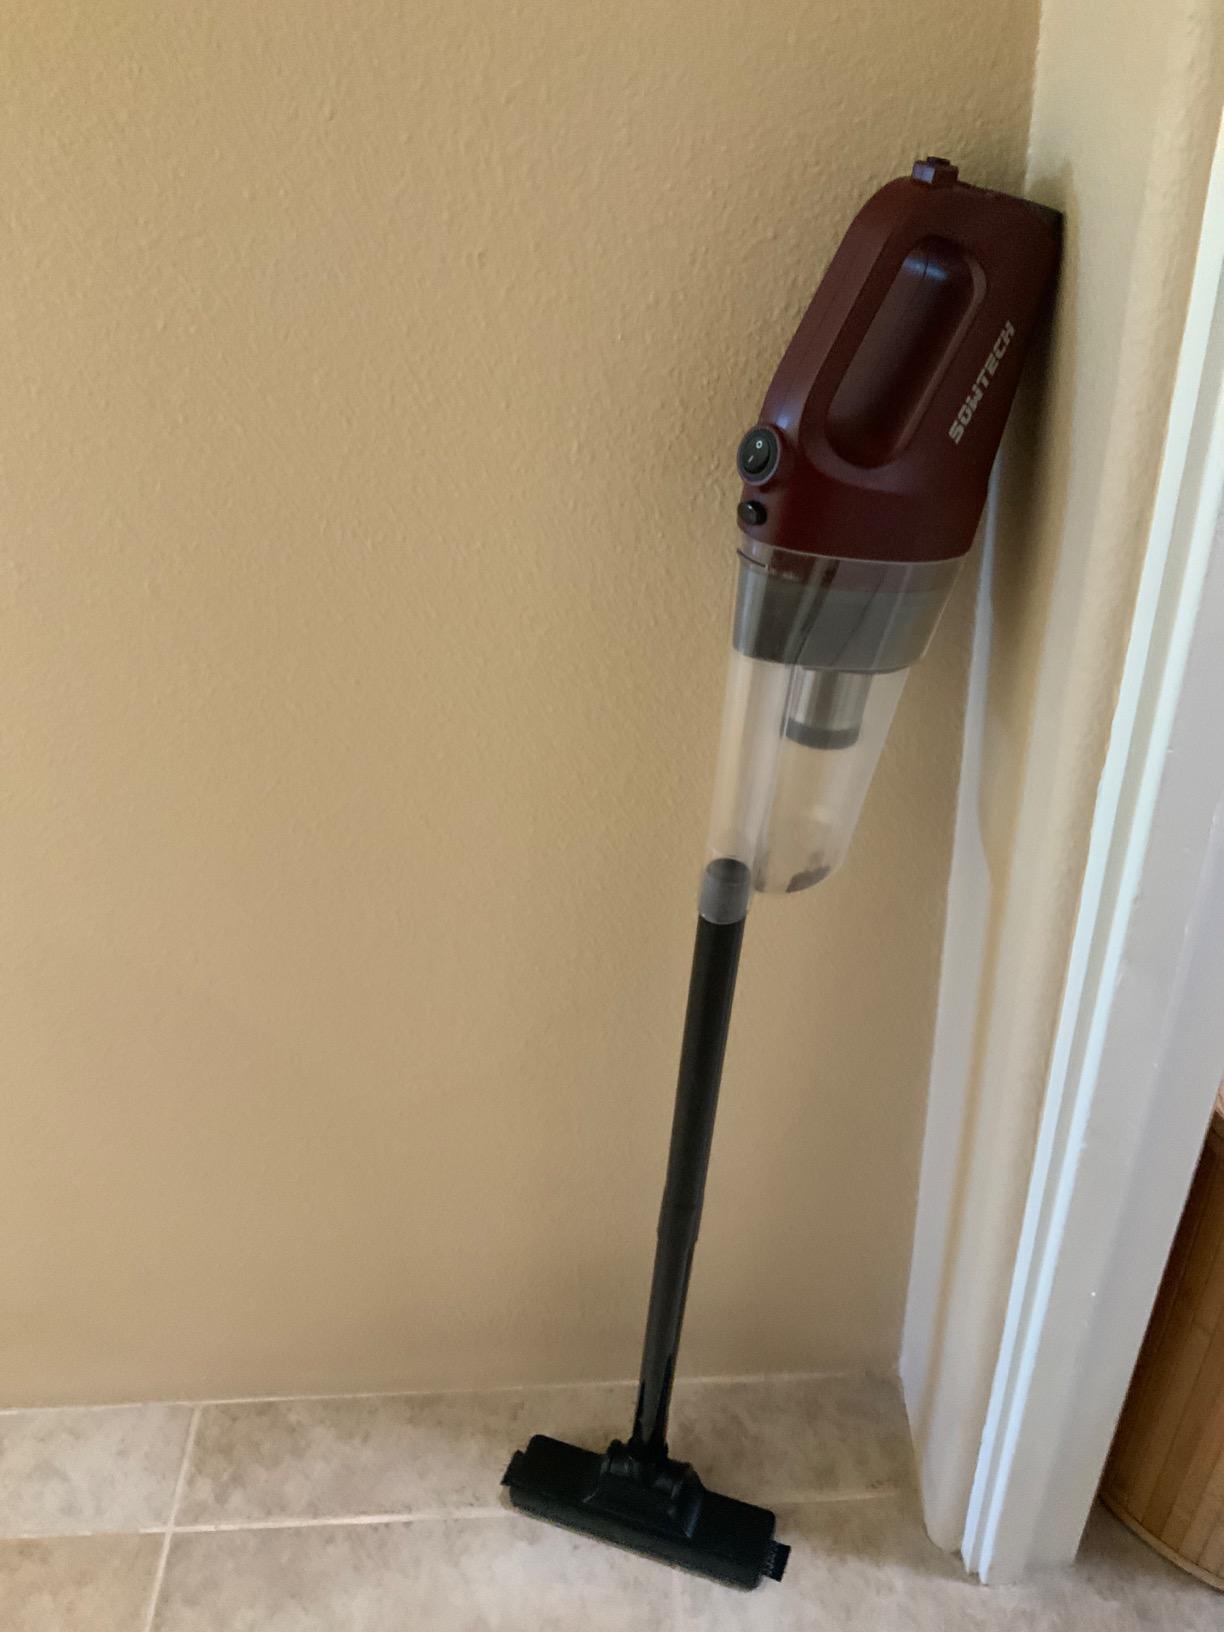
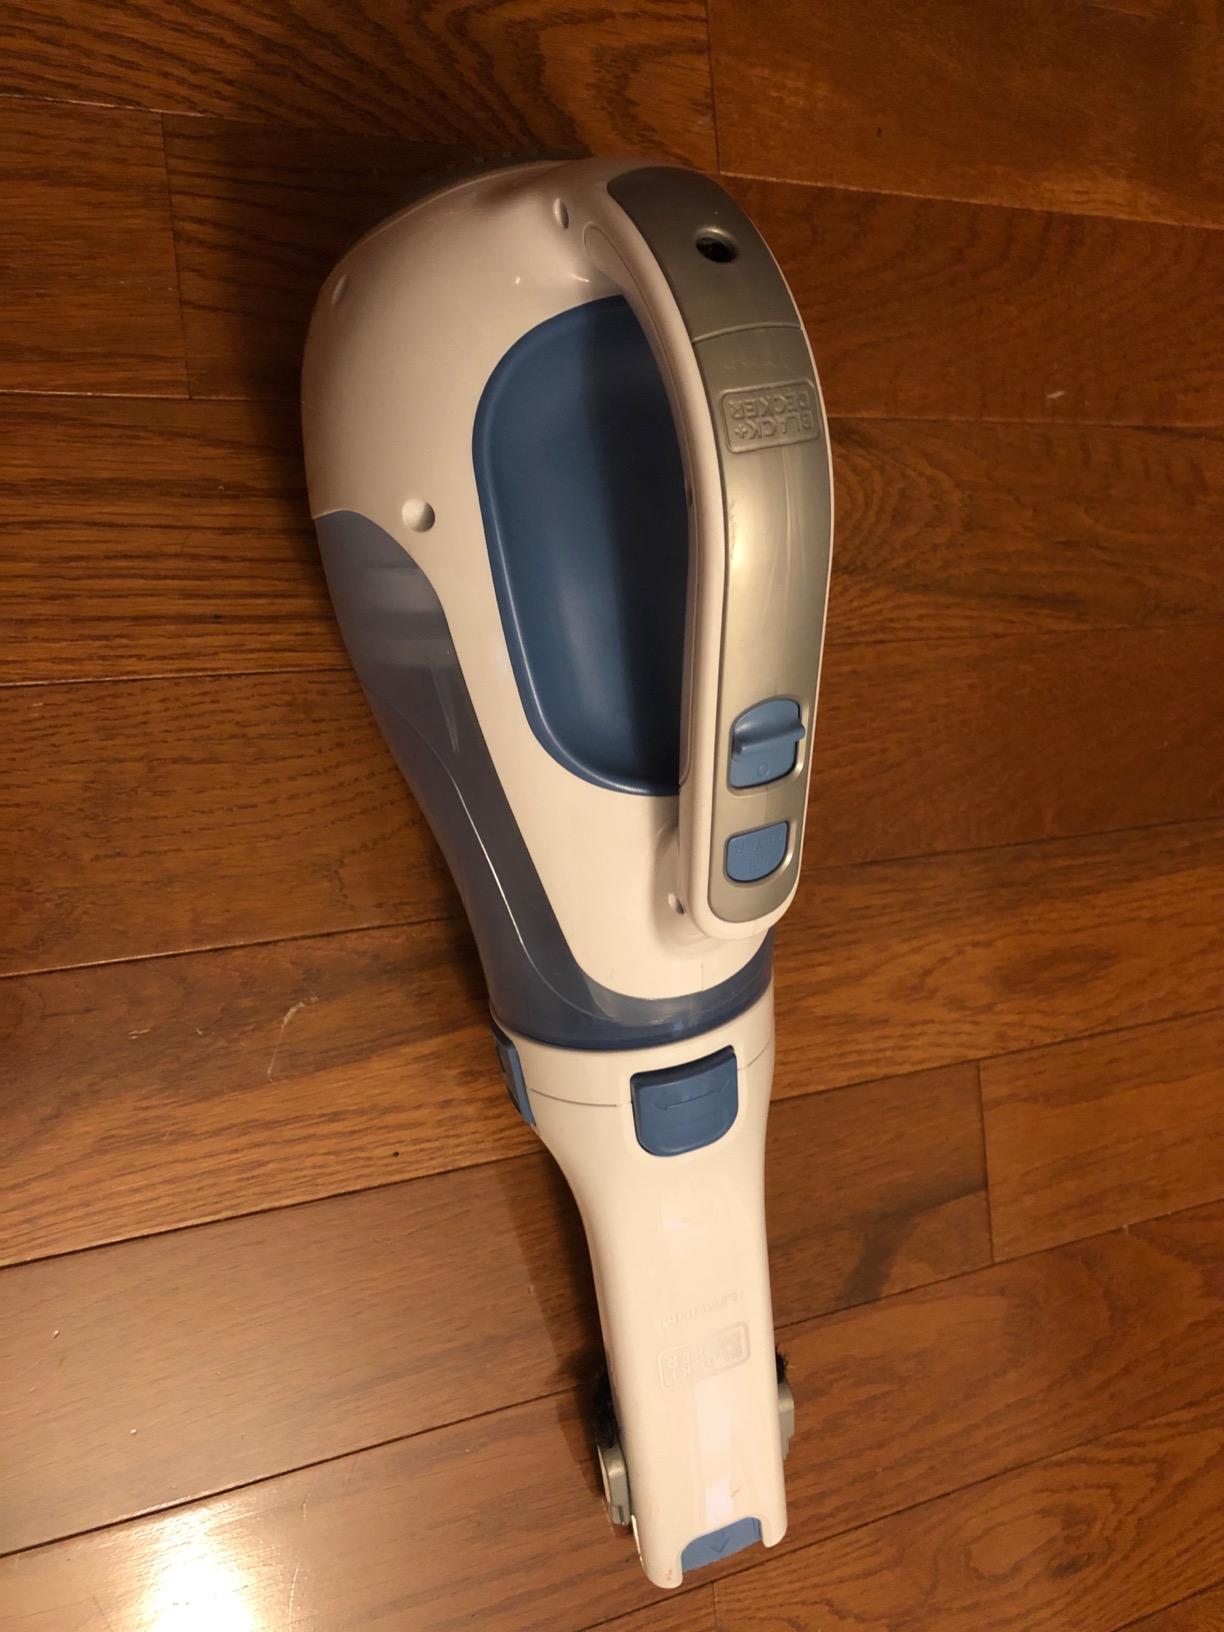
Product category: items_vacuum
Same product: no